Limerick Suburban Rail

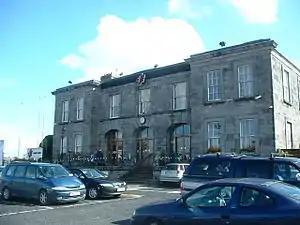
Limerick Colbert railway station, the main station on the Limerick Suburban Rail network.

Limerick Suburban Rail are a group of Iarnród Éireann commuter train services from Limerick Colbert to various other destinations on three different lines.